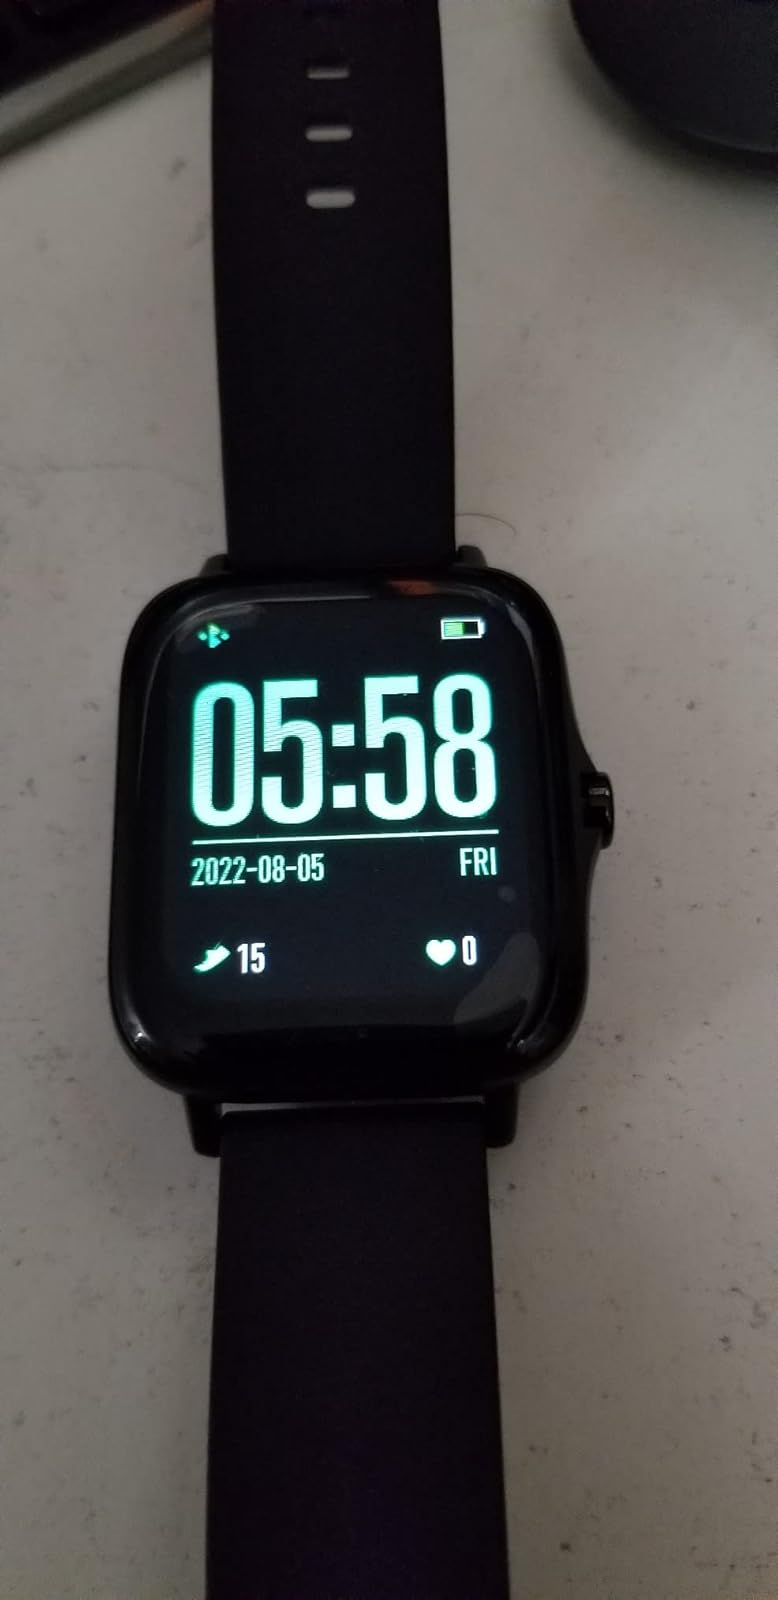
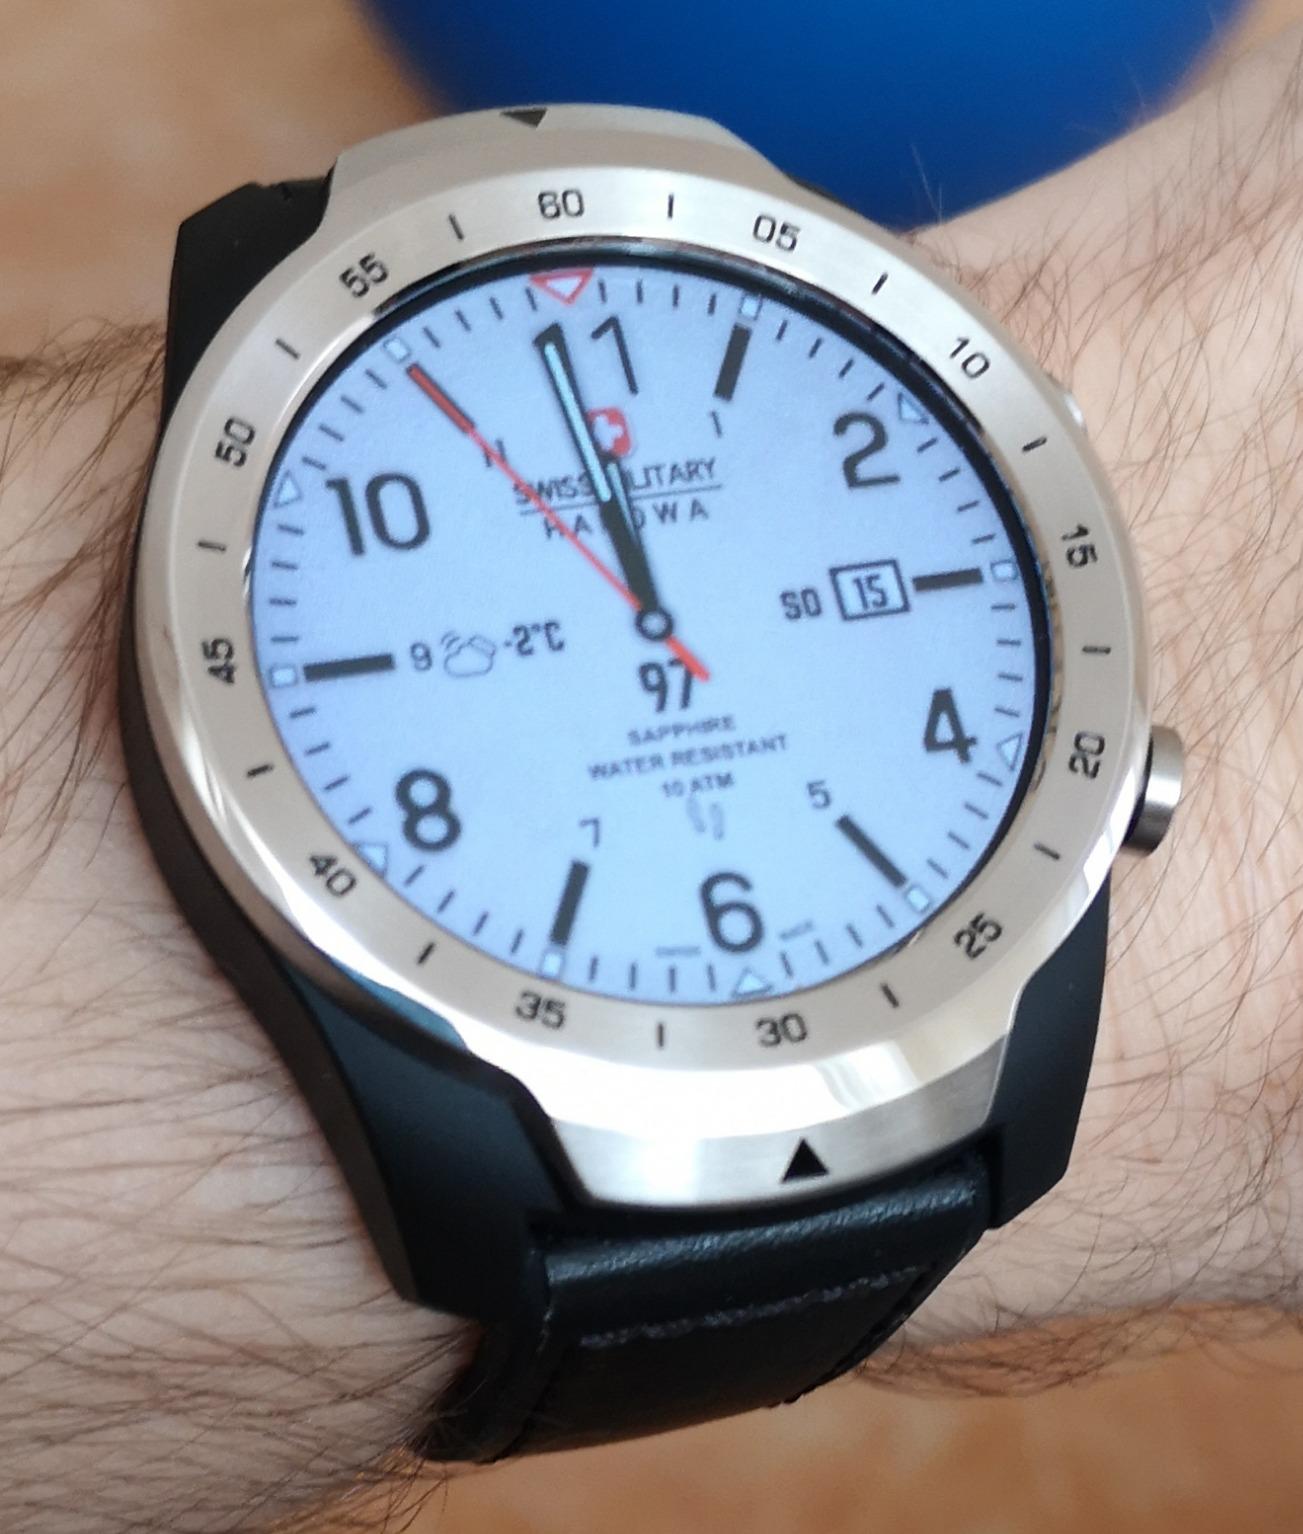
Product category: smartwatch
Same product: no